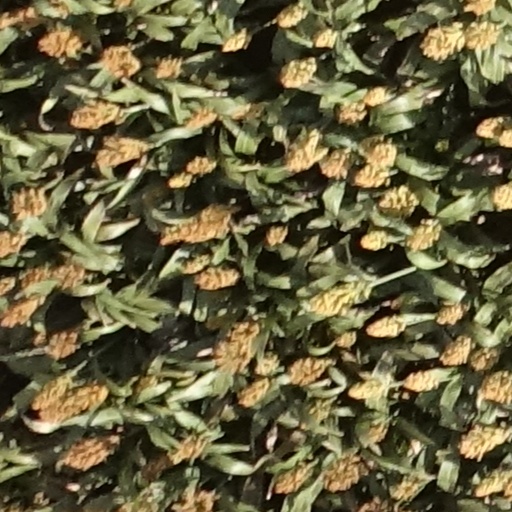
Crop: sorghum